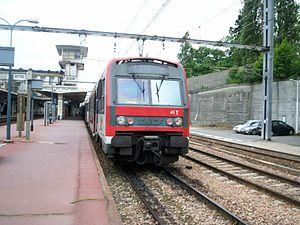
La gare de Versailles-Chantiers est une gare ferroviaire française de la ligne de Paris-Montparnasse à Brest et de la ligne de la grande ceinture de Paris, située sur le territoire de la commune de Versailles, quartier des Chantiers, dans le département des Yvelines, en région Île-de-France.